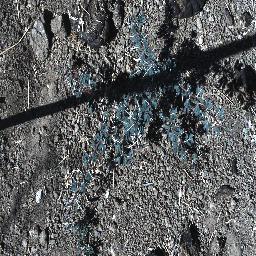
Label: prickly_acacia